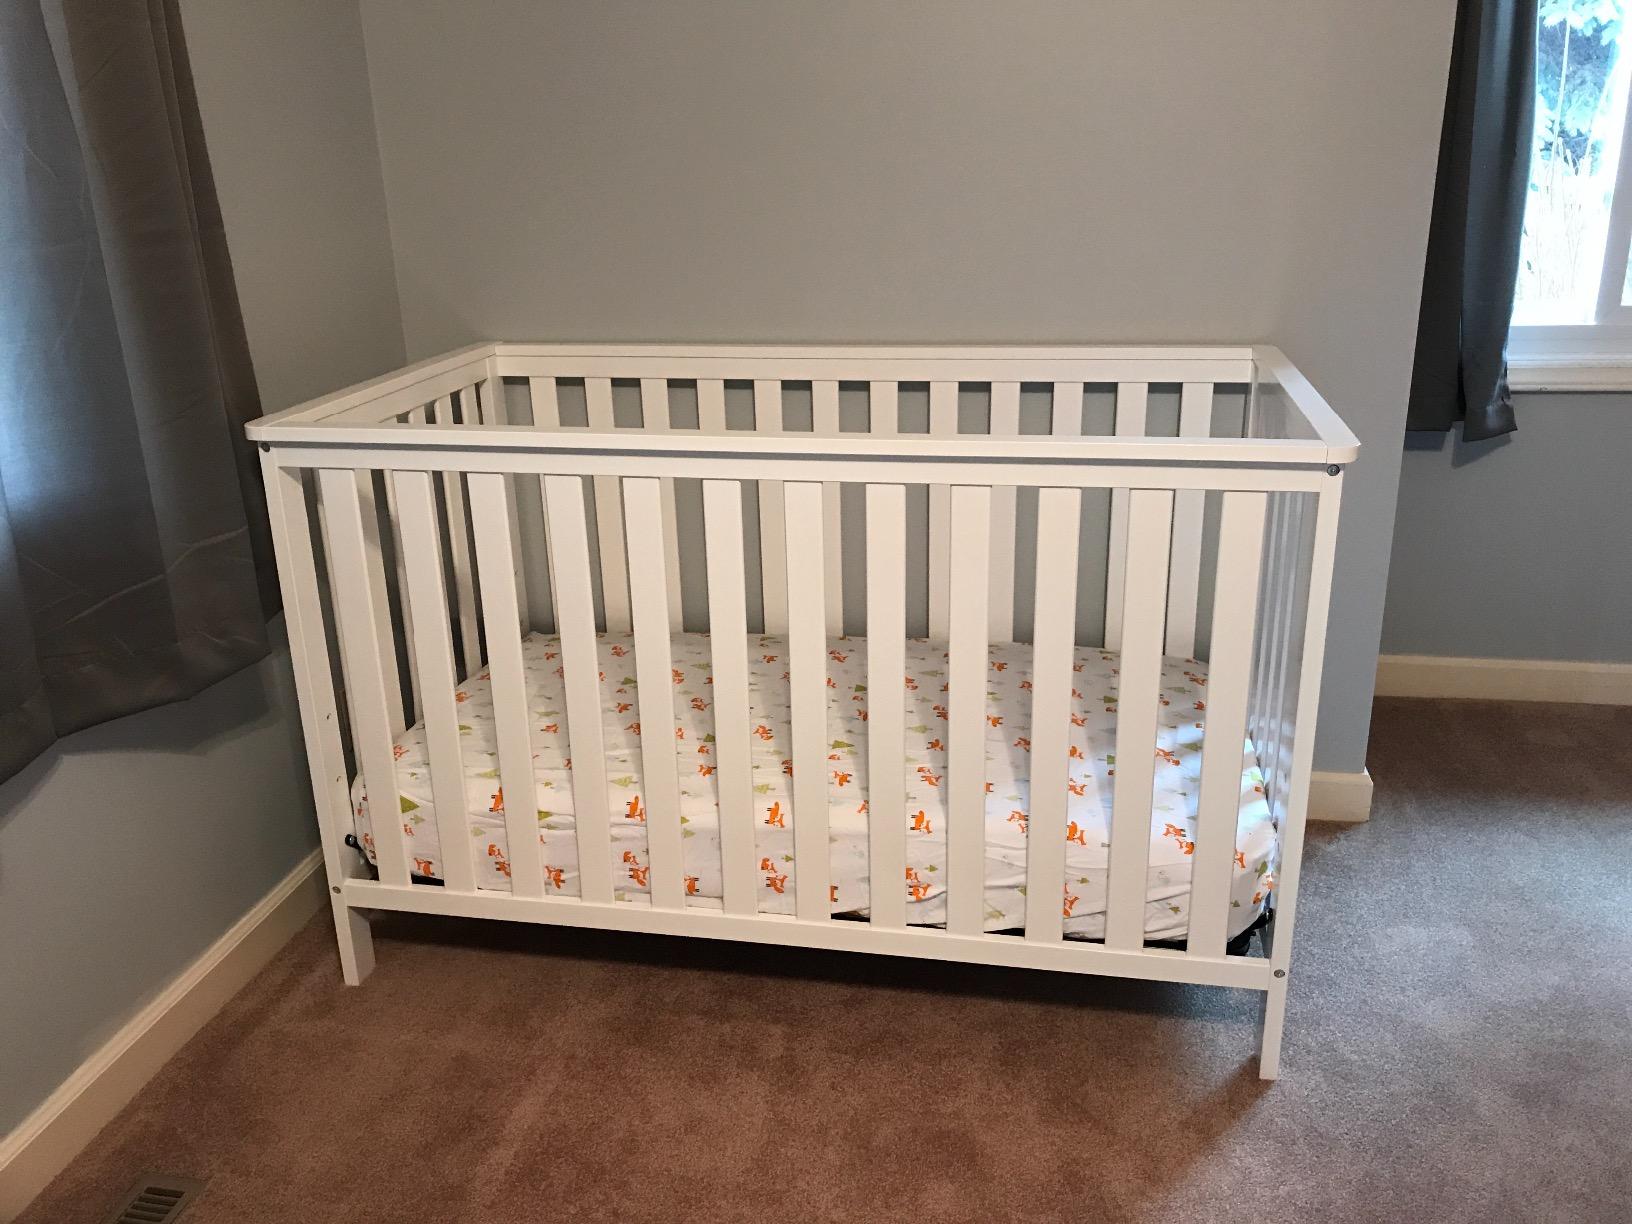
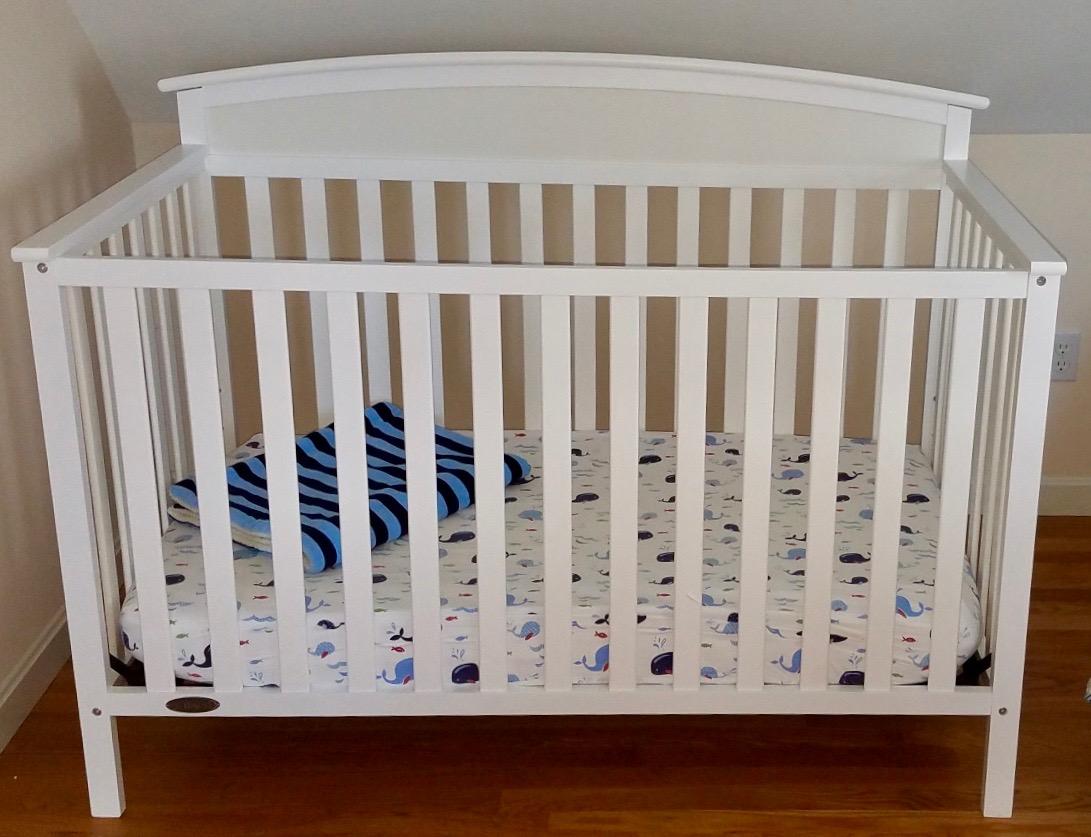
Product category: products_crib
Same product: no